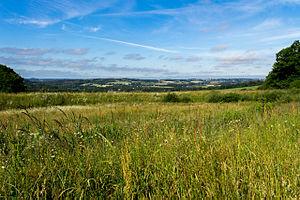
Campagne Lailléenne.
Laillé est une commune française située dans le département d'Ille-et-Vilaine en région Bretagne.